Michael Pérez (footballer)

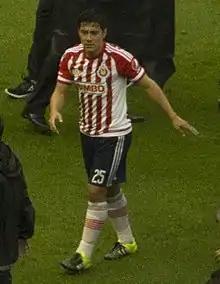
Pérez with Guadalajara in 2015

Michael Pérez Ortiz (born 14 February 1993), also known as El Tortas, is a Mexican professional footballer who plays as a defensive midfielder for Liga de Expansión MX club Cancún.